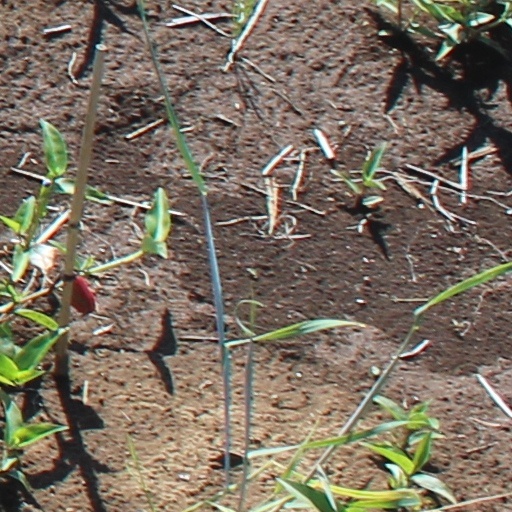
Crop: wheat